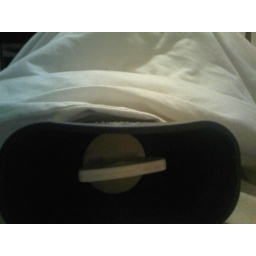
Hot water bottle cures all. I think these cramps are just in my head.